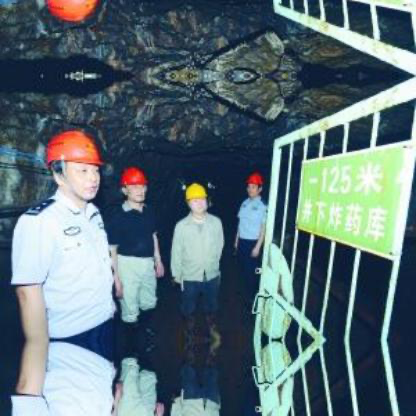
Objects in the image:
label: helmet
label: helmet
label: helmet
label: helmet
label: helmet